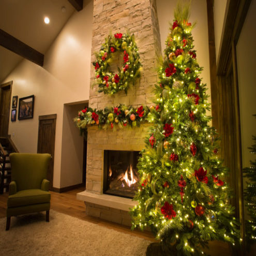
interior holiday decor in a home